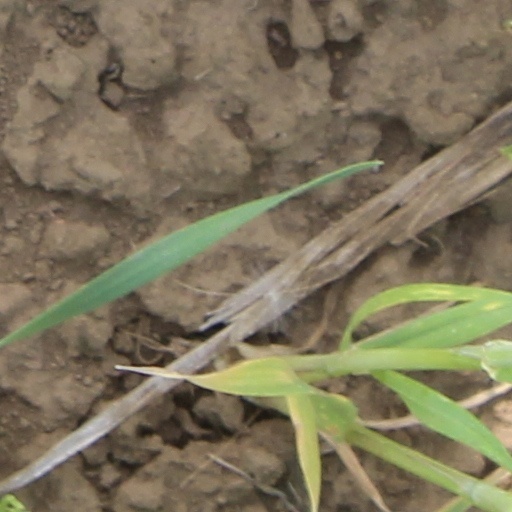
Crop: wheat